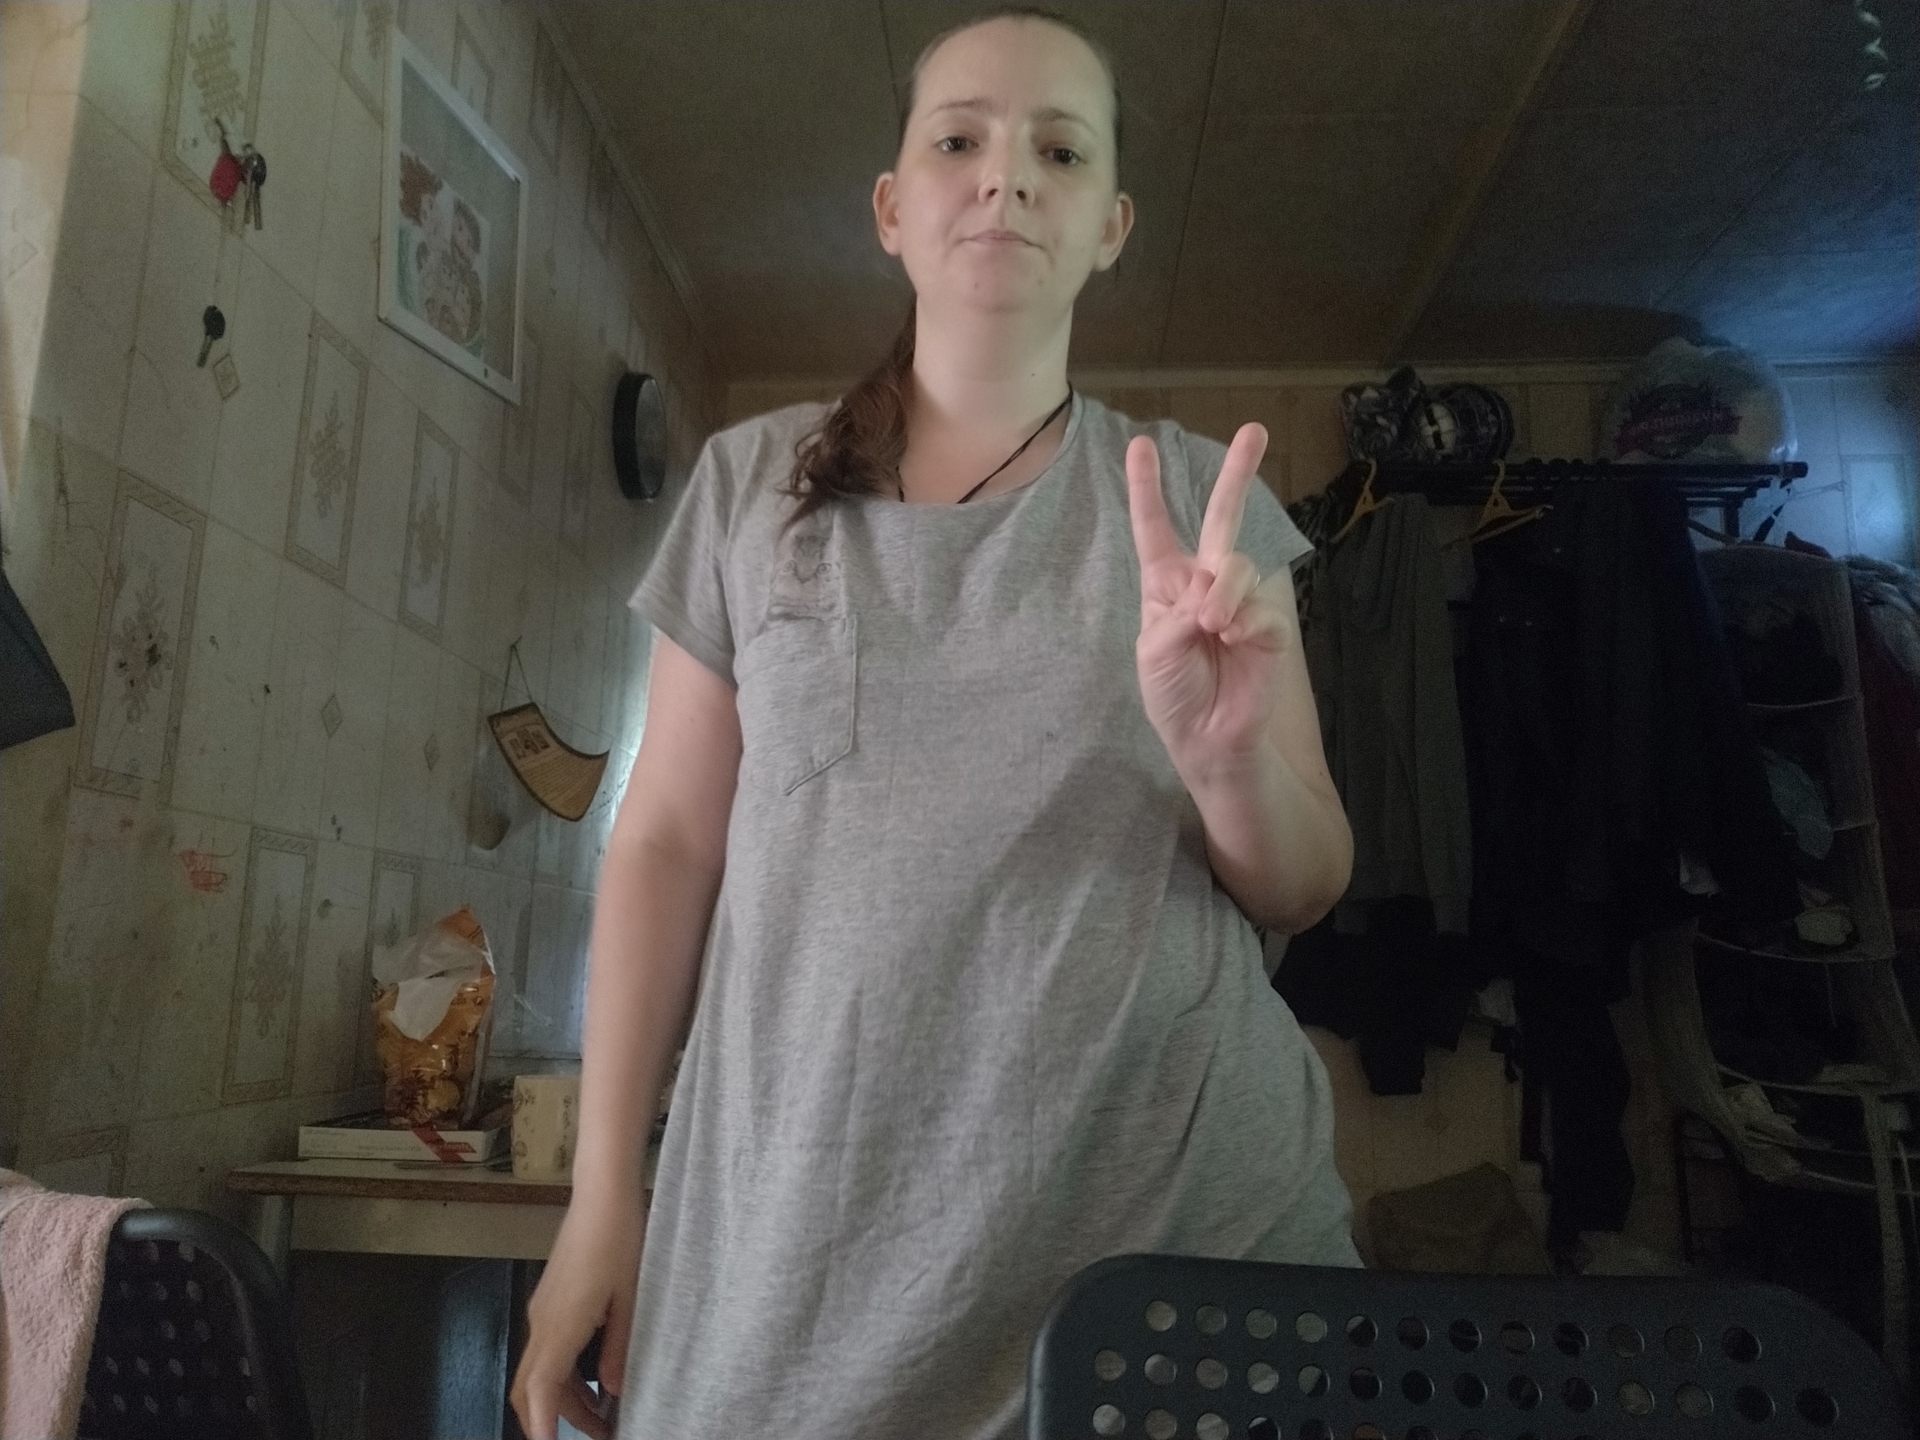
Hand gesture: peace